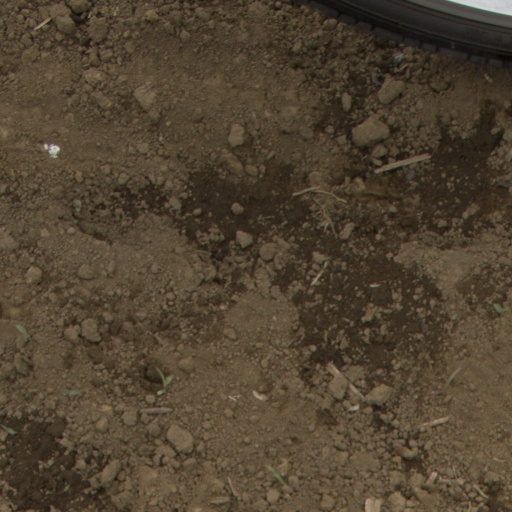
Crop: Jerusalem artichoke